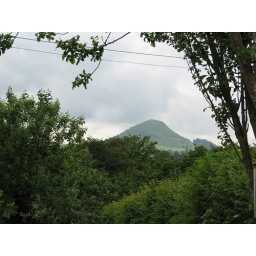
That's not its real name, but the SAS was running low flying training sorties in fighter jets around the mountain